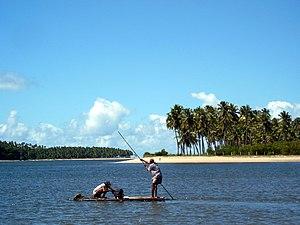
Pêcheurs dans un cour d'eau (douce) près de Tamandaré, PE, Brésil.